Education

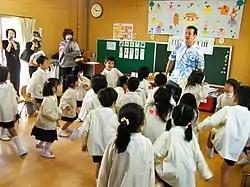
Children in a Japanese kindergarten

Types of education are often categorized into different levels or stages. One influential framework is the International Standard Classification of Education, maintained by the United Nations Educational, Scientific and Cultural Organization (UNESCO). This classification encompasses both formal and non-formal education and distinguishes levels based on factors such as the student's age, the duration of learning, and the complexity of the content covered. Additional criteria include entry requirements, teacher qualifications, and the intended outcome of successful completion. The levels are grouped into early childhood education (level 0), primary education (level 1), secondary education (levels 2–3), post-secondary non-tertiary education (level 4), and tertiary education (levels 5–8).